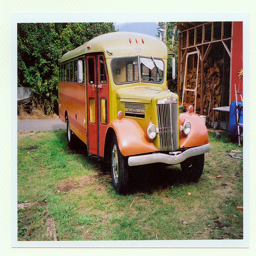
a colorful bus sitting in a yard next to a barn
An antique bus beside a storage building full of logs.
A color bus parked on a lush green lawn.
Odd designed bus sits out on the grass
Old orange and yellow bus parked on grass near wood shed.